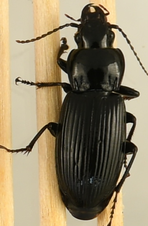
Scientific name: Pterostichus melanarius
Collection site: Steigerwaldt Land Services Site (STEI), plot STEI_002